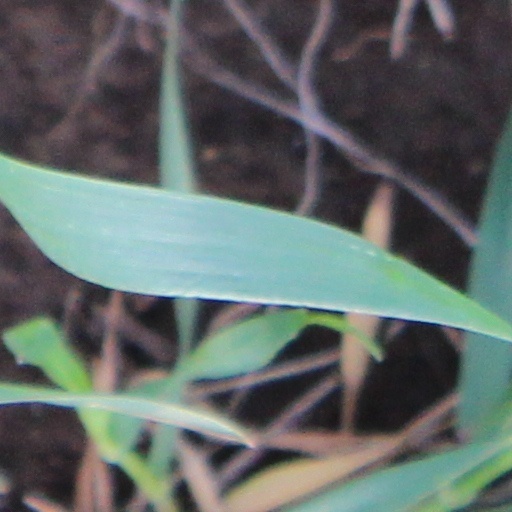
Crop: wheat